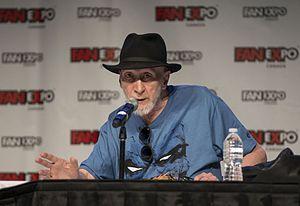
« Année Un », appelé plus tard « Batman : Année Un », est un arc narratif d’un comic book américain publié par DC Comics et qui retrace la première année du super-héros Batman en tant que justicier. Il a été écrit par Frank Miller, illustré par David Mazzucchelli, coloré par Richmond Lewis et lettré par Todd Klein. À l’origine Batman : Année Un apparaissait dans les numéros nᵒ 404 à 407 du comics Batman en 1987. En plus de raconter le début de la carrière de Batman, l’histoire présente simultanément la vie de l’officier James Gordon récemment transféré – et finalement le début de leur partenariat.